2013–2014 Hamburg demonstrations

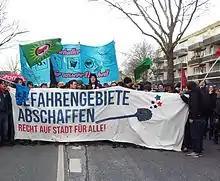
Demonstration against the 'danger zones' on 18 January 2014

The Hamburg protests were a large series of demonstrations in Hamburg, Germany, in December 2013 and January 2014.